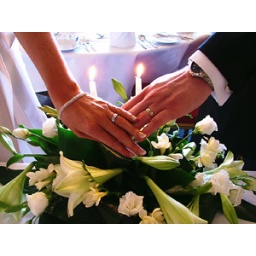
image of rings with flowers and candles in background